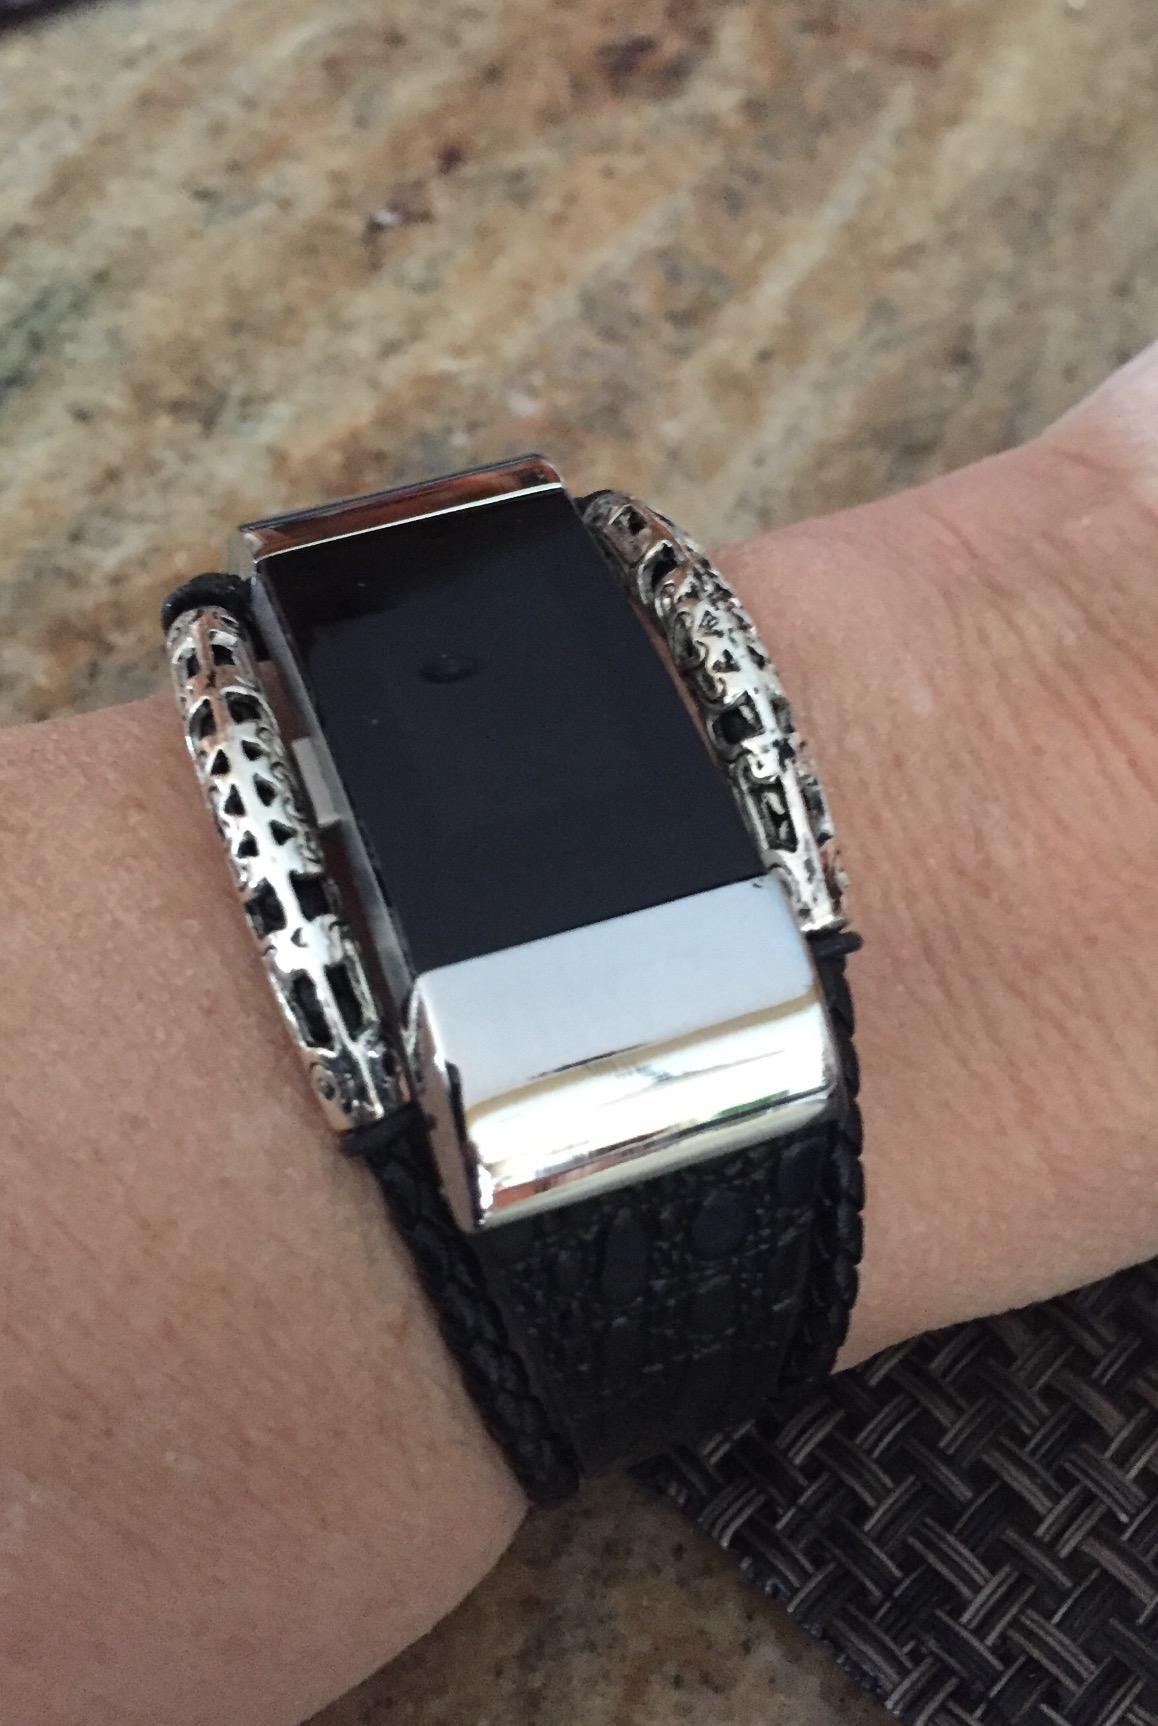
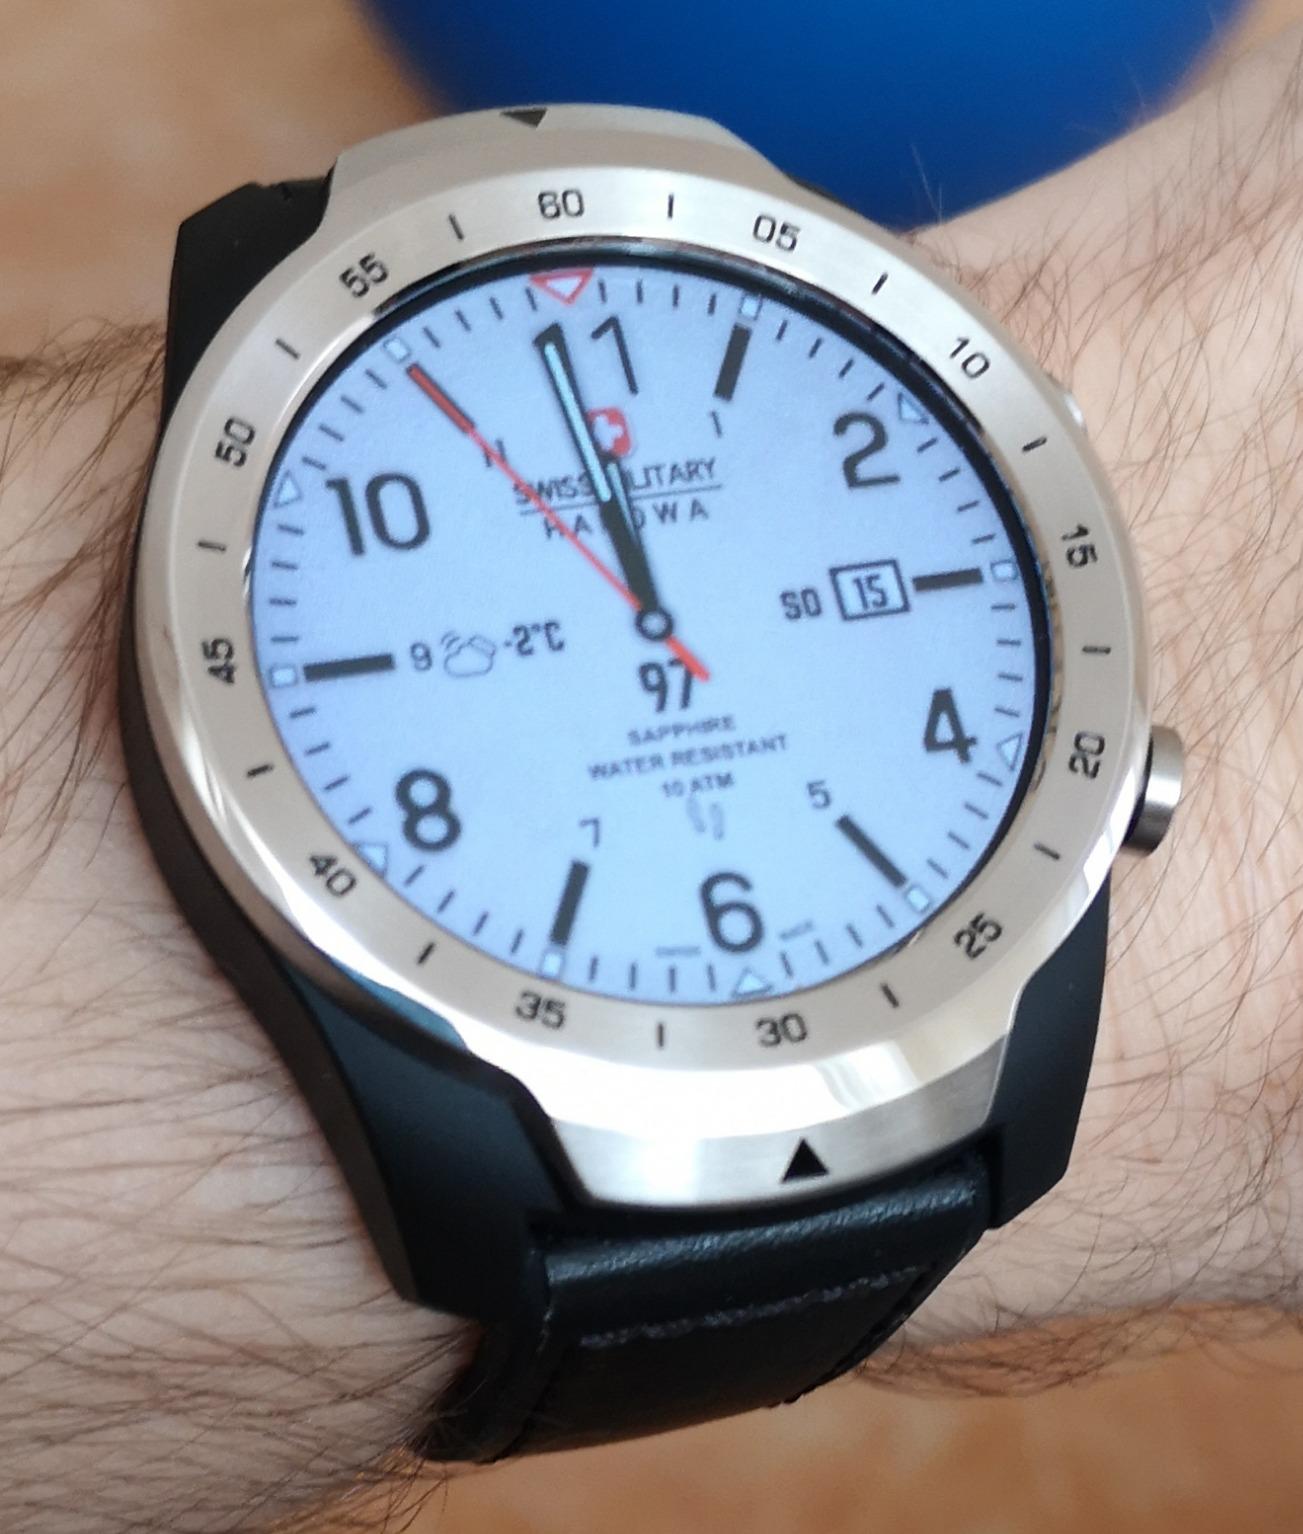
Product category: smartwatch
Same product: no